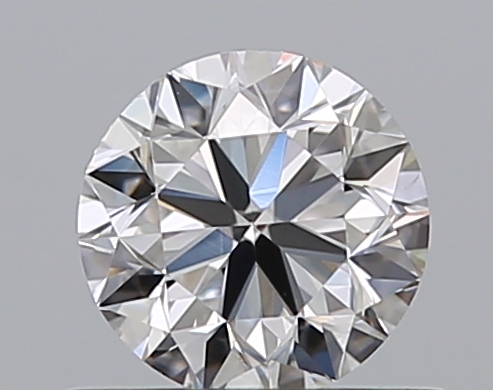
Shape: round
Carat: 0.5
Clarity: VS2
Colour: D
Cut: VG
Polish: EX
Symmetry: VG
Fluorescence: N
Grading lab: GIA
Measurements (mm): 4.93 x 4.98 x 3.16